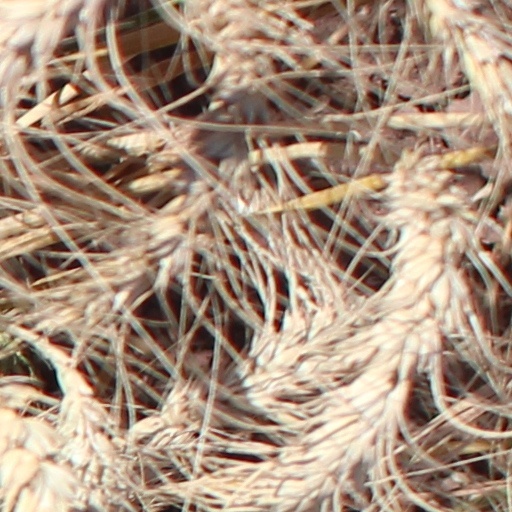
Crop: wheat